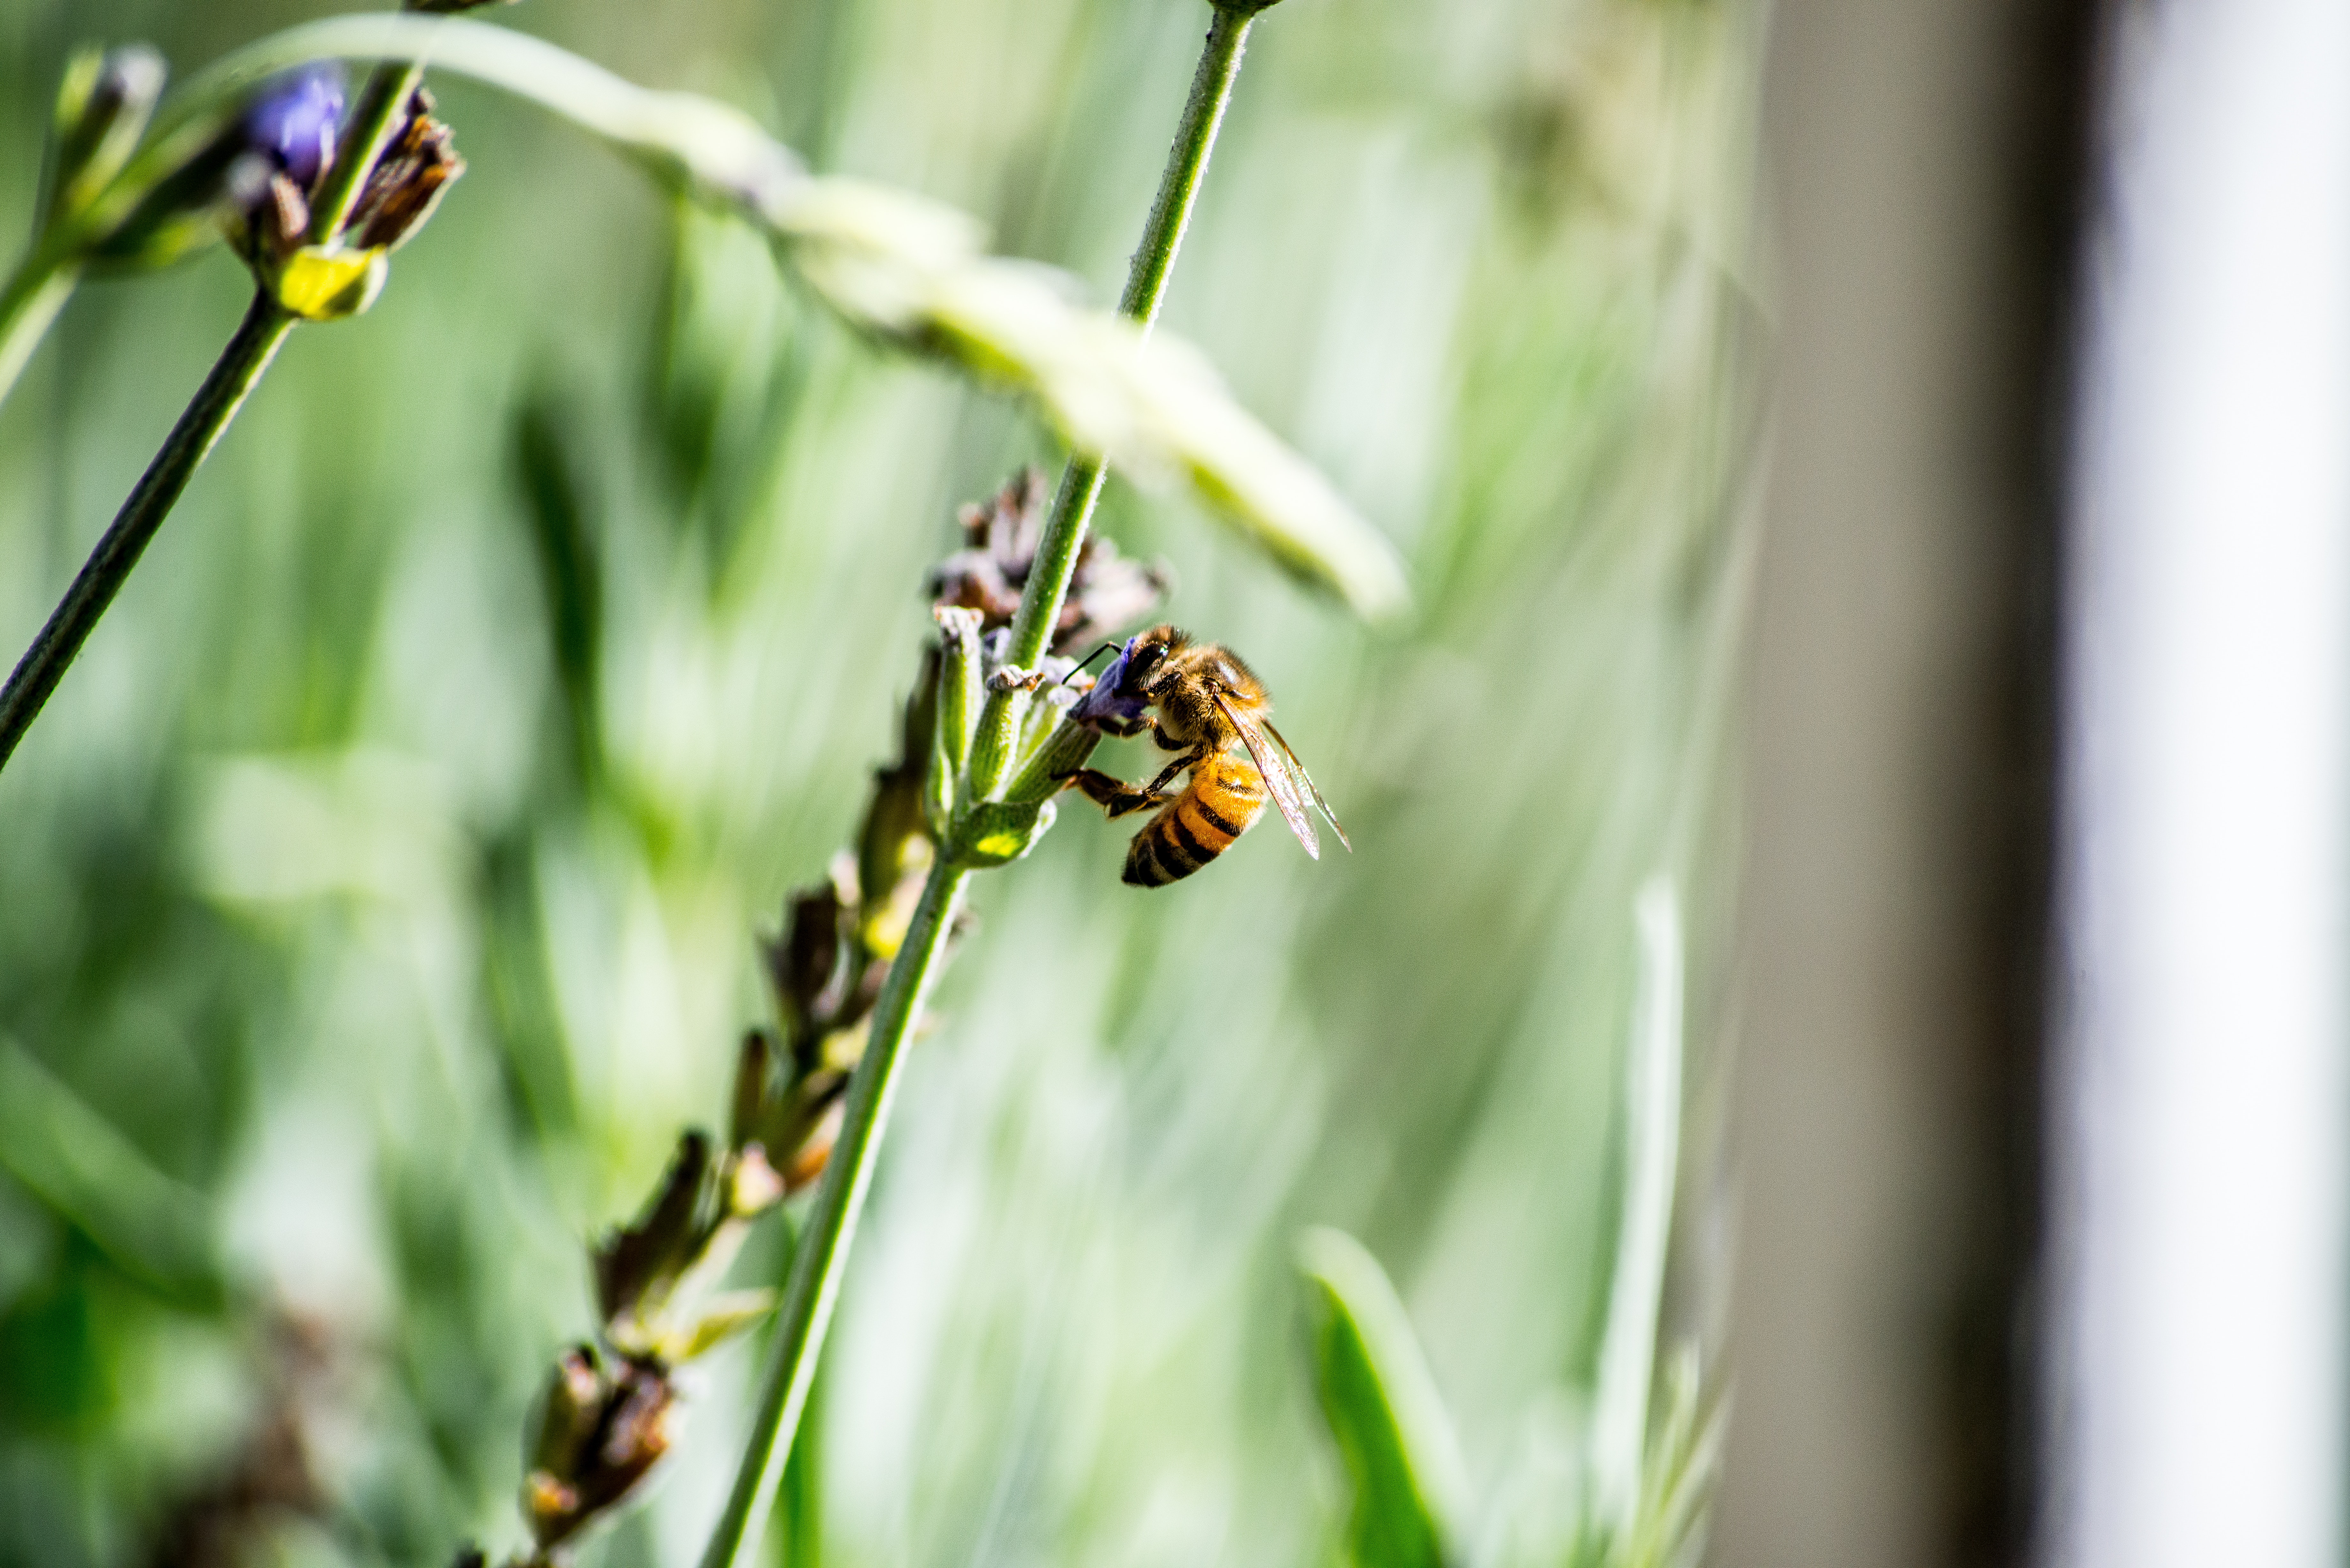
insect, bee, plant, invertebrate, flower, macro photography, grass, membrane winged insect, grass family, plant stem, honeybee, organism, pollinator, pest, photography, ladybug, arthropod, bumblebee, beetle, vascular plant